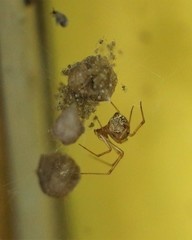
Species: Parasteatoda_tepidariorum